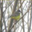
Label: bird